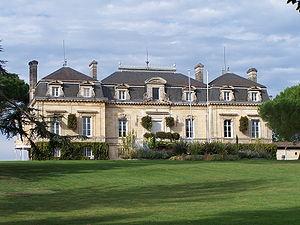
Artigues-près-Bordeaux est une commune du Sud-Ouest de la France, située dans le département de la Gironde, en région Nouvelle-Aquitaine.